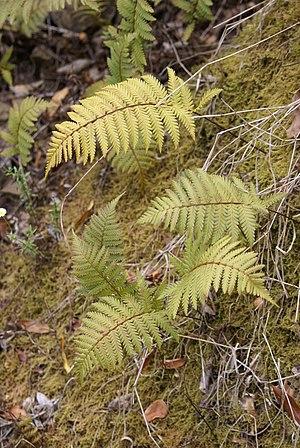
Arthropteris orientalis ( Cilaos )
Arthropteris est un genre de fougères de la famille des Tectariaceae.
Arthropteris orientalis est une espèce de fougères des zones semi-sèches d'Afrique.